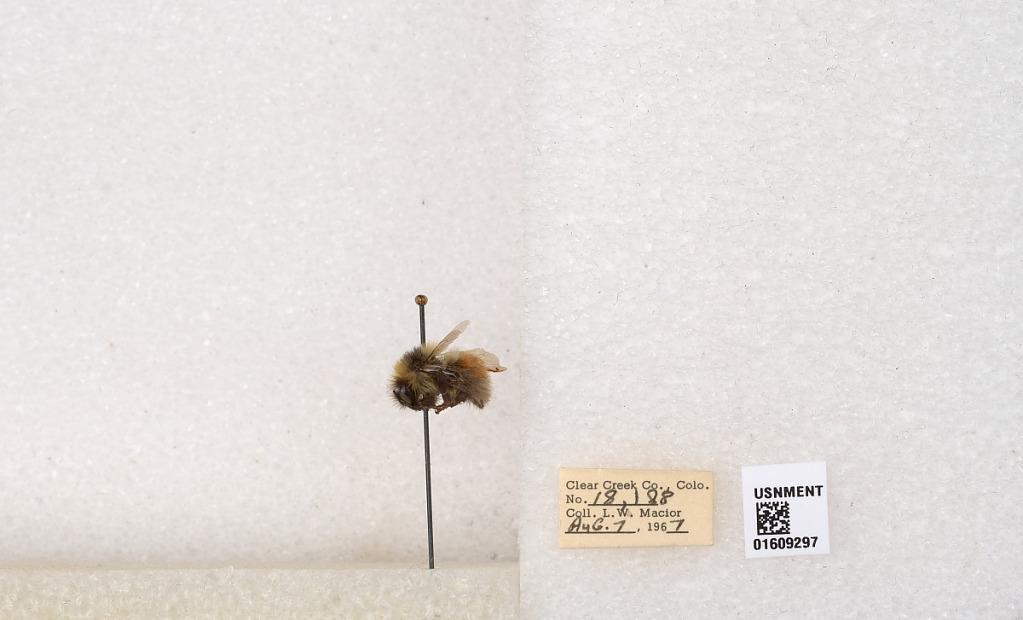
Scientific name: Bombus (Pyrobombus) sylvicola Kirby
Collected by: L. Macior
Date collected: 1967-8-7
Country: United States
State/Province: Colorado
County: Clear Creek
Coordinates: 39.6856, -105.645